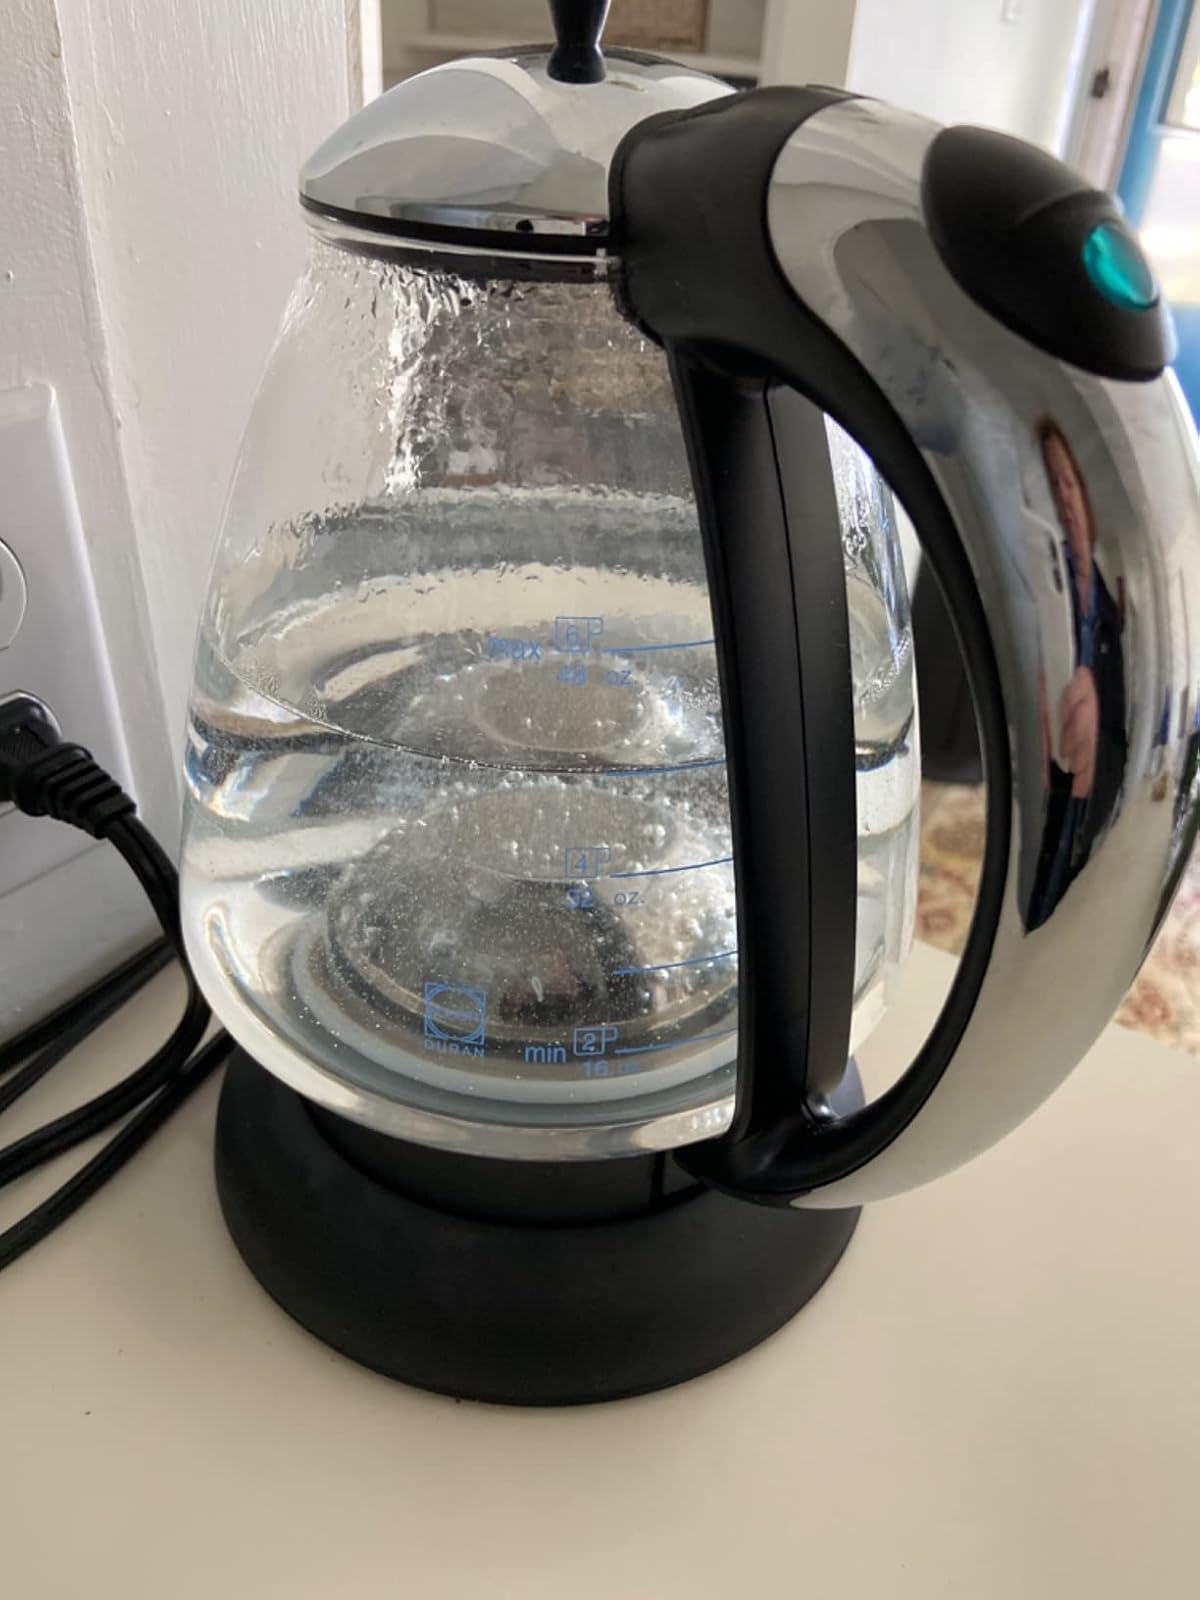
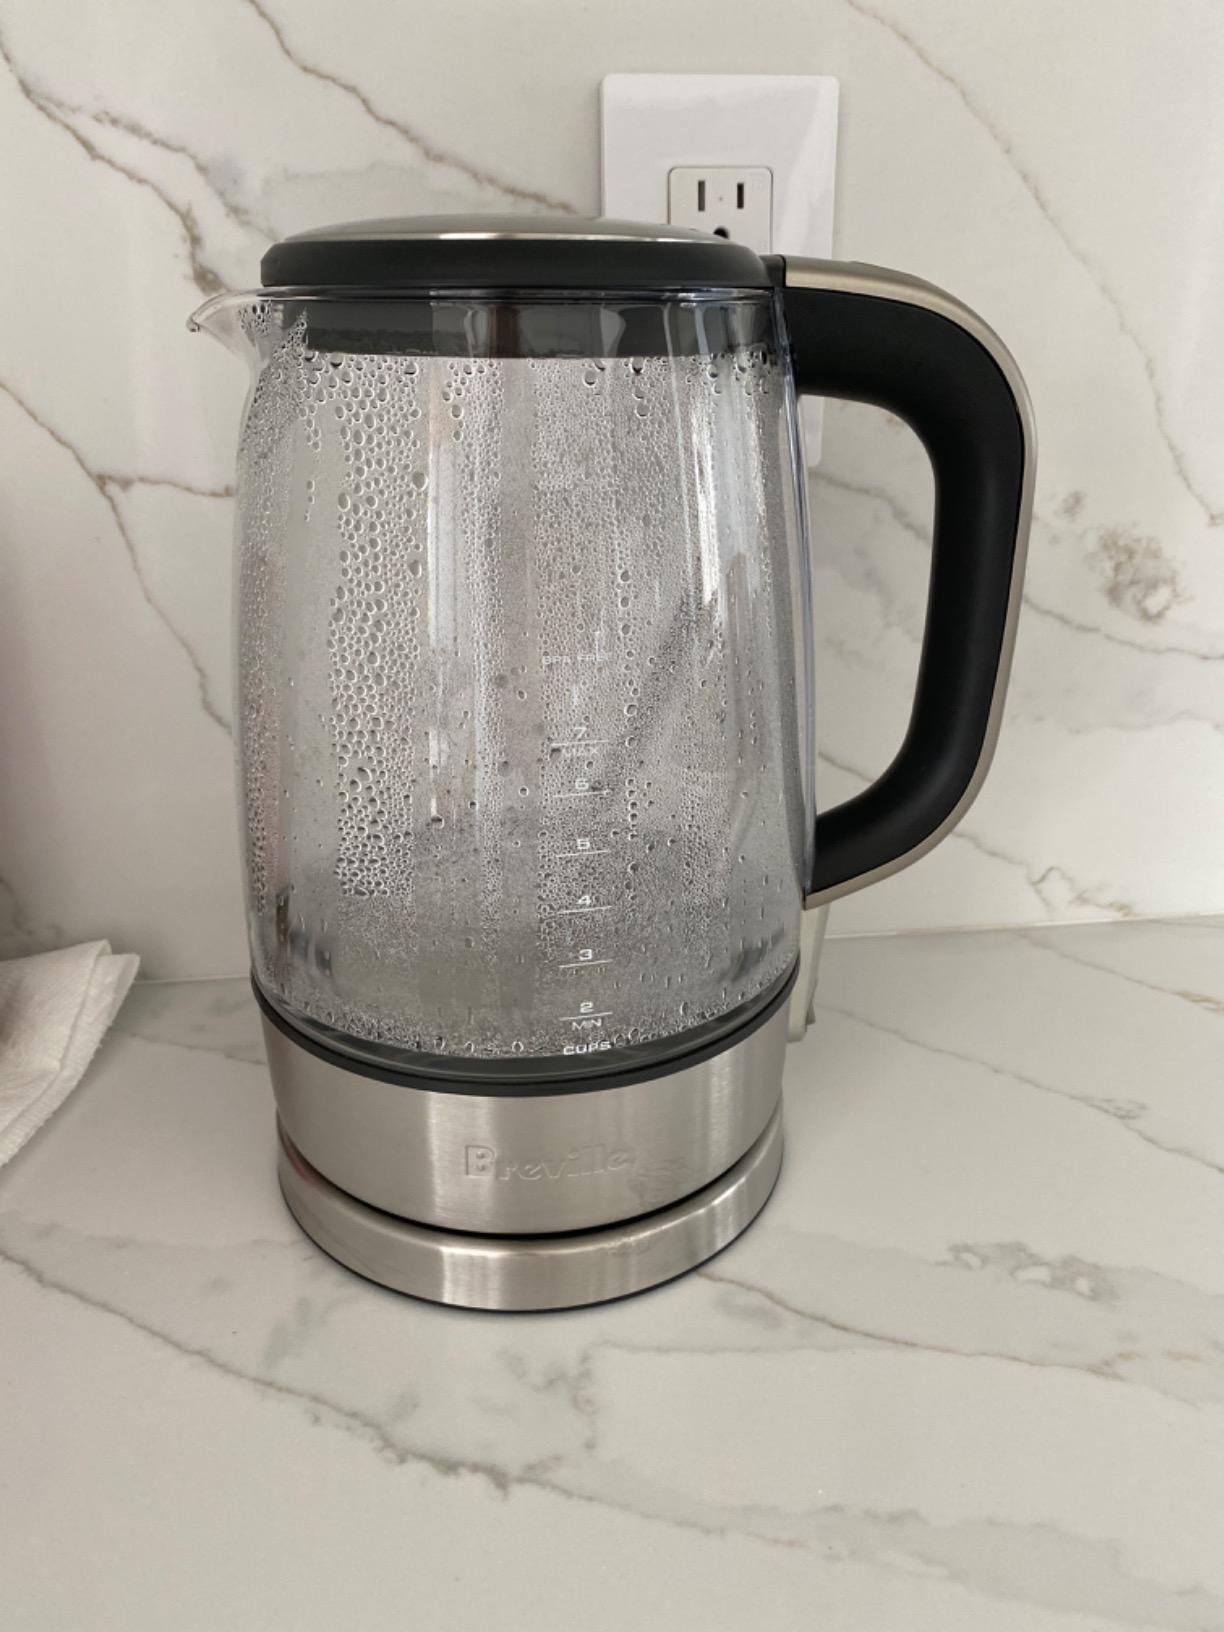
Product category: items_kettle
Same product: no